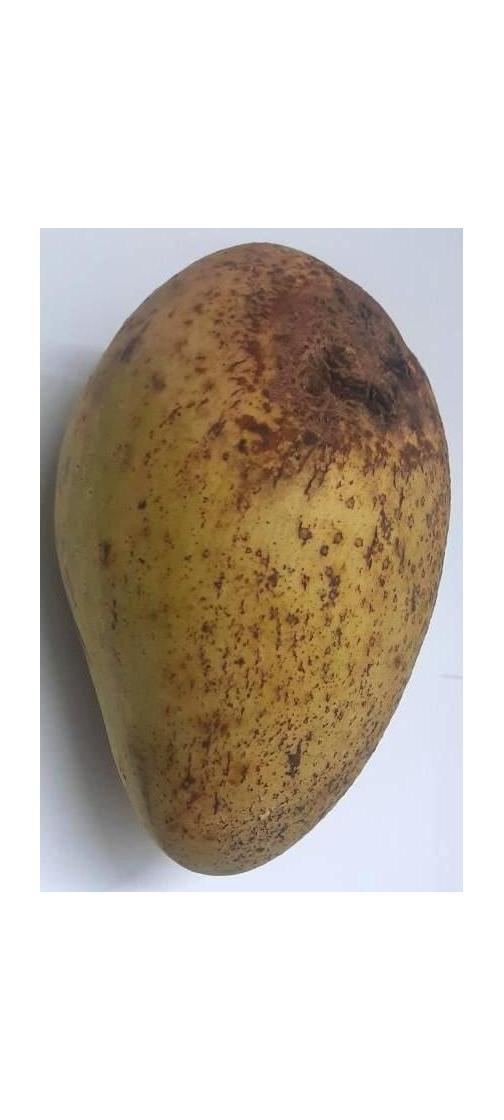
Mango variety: Ashshina Classic